Constantin Stăncescu

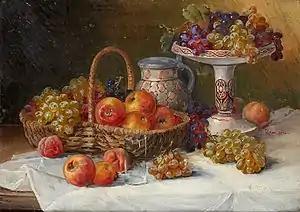
Still-life with Fruit

This eventually resulted in his obtaining a teaching position at the school. In 1892, he was named Director, succeeding his mentor, Tattarescu, who had no doubt recommended him for the position. This automatically made him a member of several commissions responsible for awarding grants and scholarships, as well as giving him seats on the juries of art exhibitions. He is also credited with being one of the founders of the Romanian Athenaeum. His students included many familiar names, such as Constantin Brâncuși, Jean Steriadi, Camil Ressu, Ștefan Luchian, and Nicolae Petrescu-Găină.